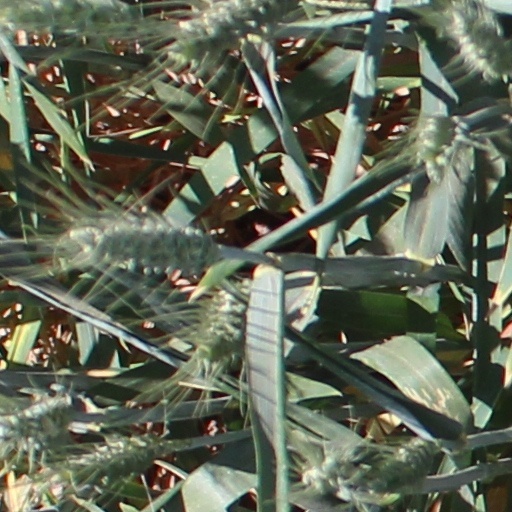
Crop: wheat